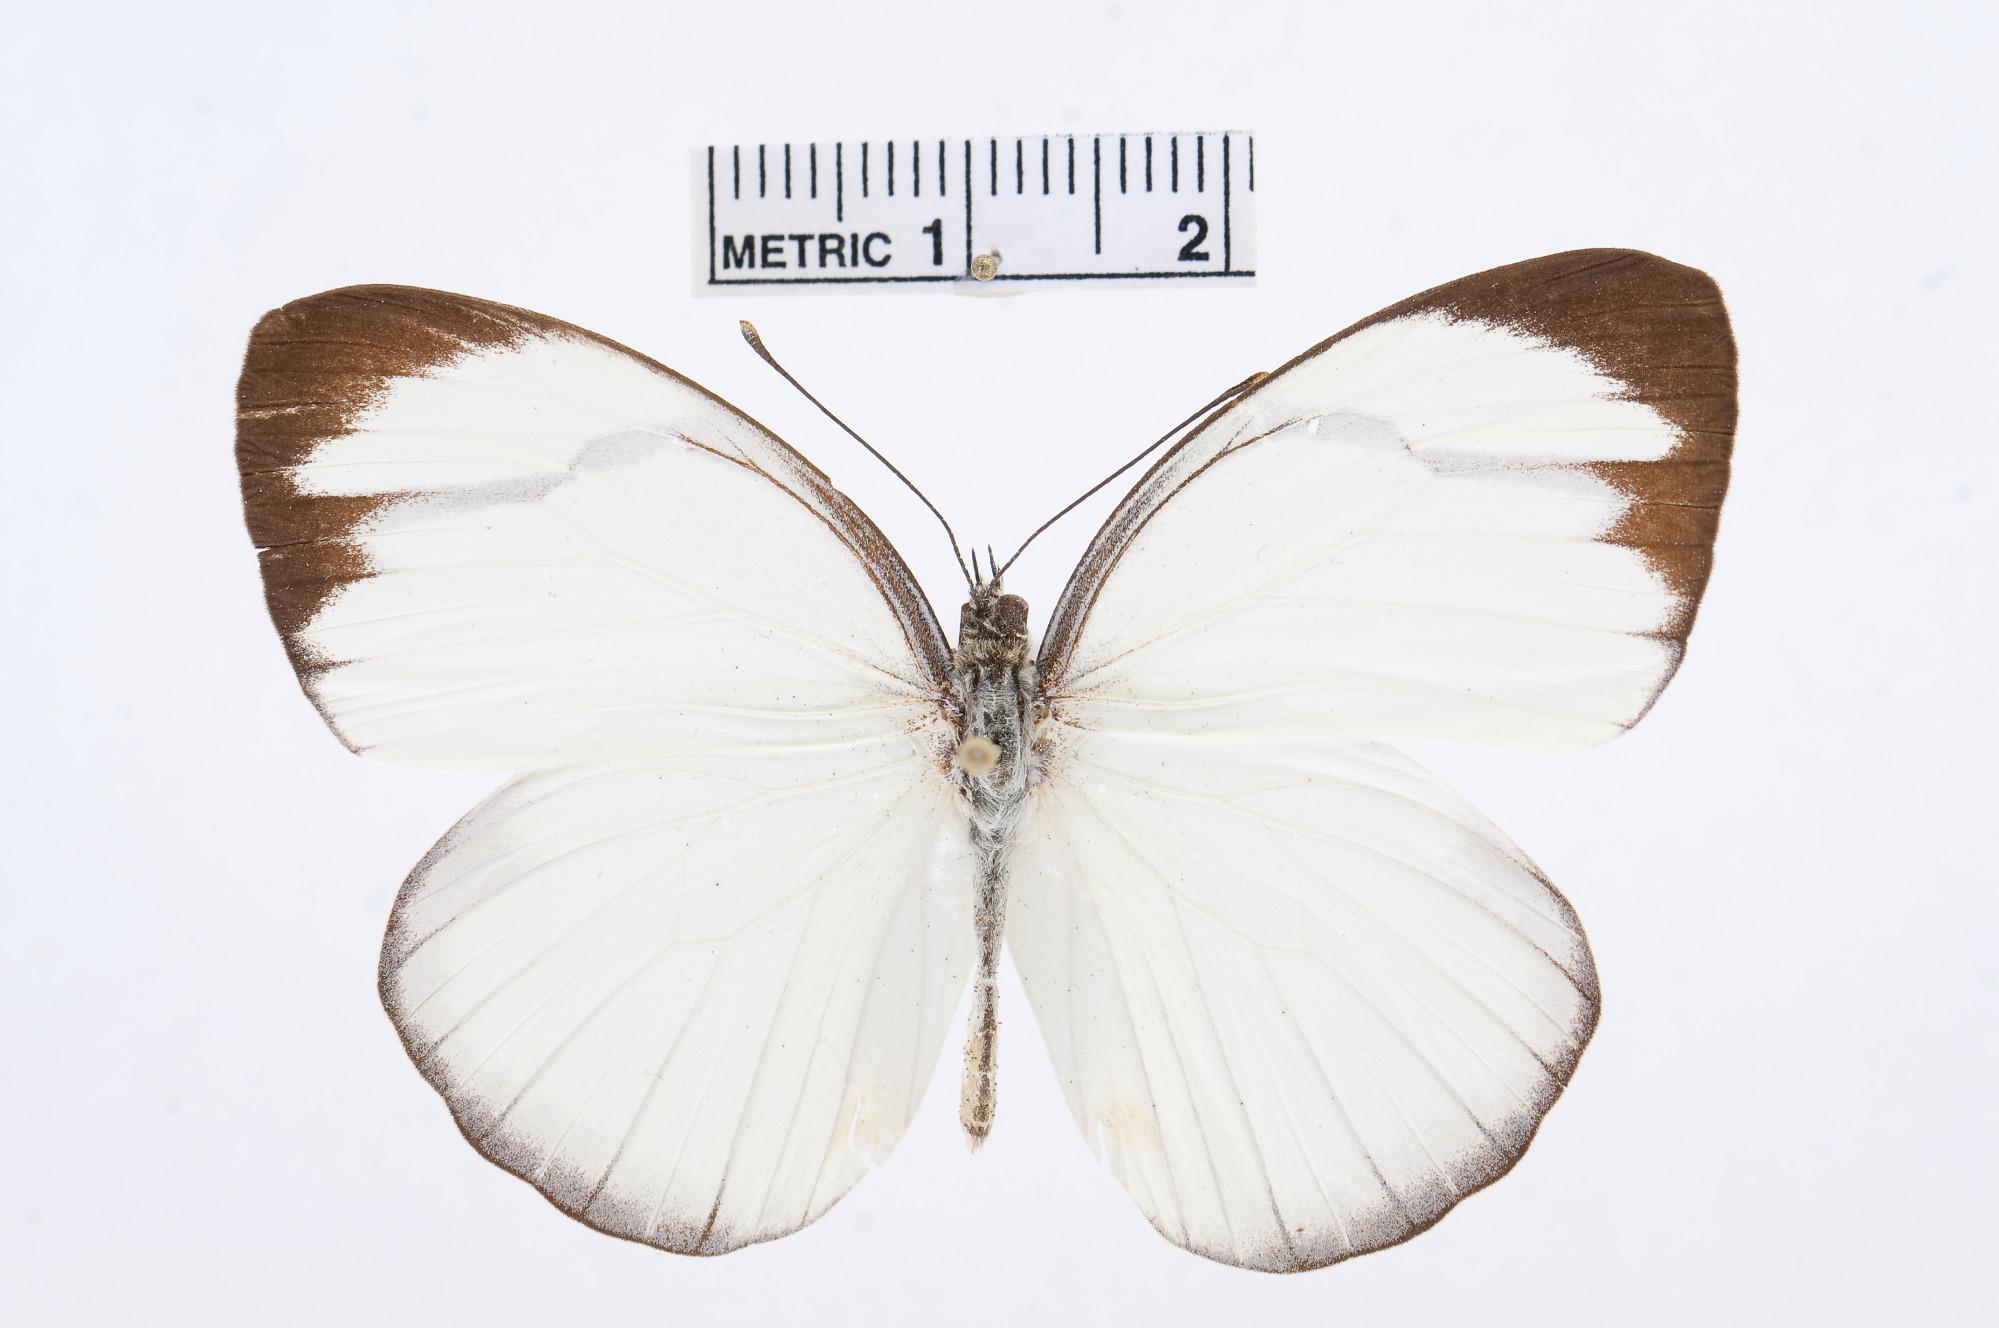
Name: Itaballia demophile
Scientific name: Itaballia demophile
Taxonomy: Animalia, Arthropoda, Hexapoda, Insecta, Lepidoptera, Pieridae, Pierinae